Mannerheim Line

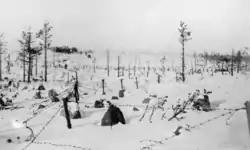
Stone barriers and barbed wire in the line. In the background the Finnish bunker Sj 5, the so-called "Million fortress".

The line ran from the coast of the Gulf of Finland in the west, through Summa to the Vuoksi River and ended at Taipale in the east. It consisted of 157 machine gun positions and eight artillery positions built of concrete. The area around Summa was the most heavily fortified because it was thought to be the most vulnerable position.